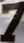
Number: 7